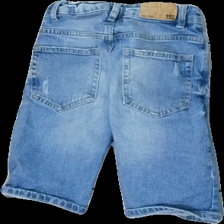
View: back
Type: Shorts
Category: Children
Brand: Lager 157
Colors: Blue
Material: 100% cotton
Cut: Regular
Season: All
Holes: Major
Price range: <50
Recommended usage: Recycle
Description: damaged fabric